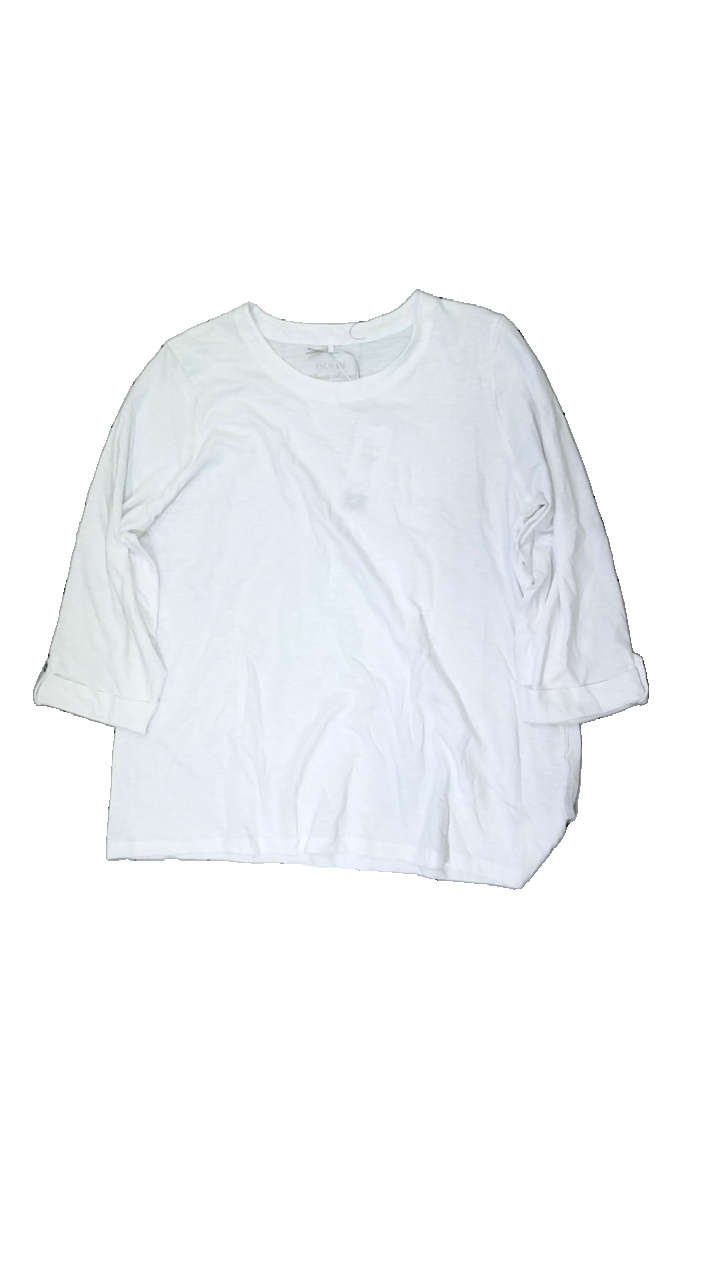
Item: Top (Ladies)
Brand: Isolde
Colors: White
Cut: Regular
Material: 100% cott
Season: All
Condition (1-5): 5
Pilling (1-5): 5
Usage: Reuse
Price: <50